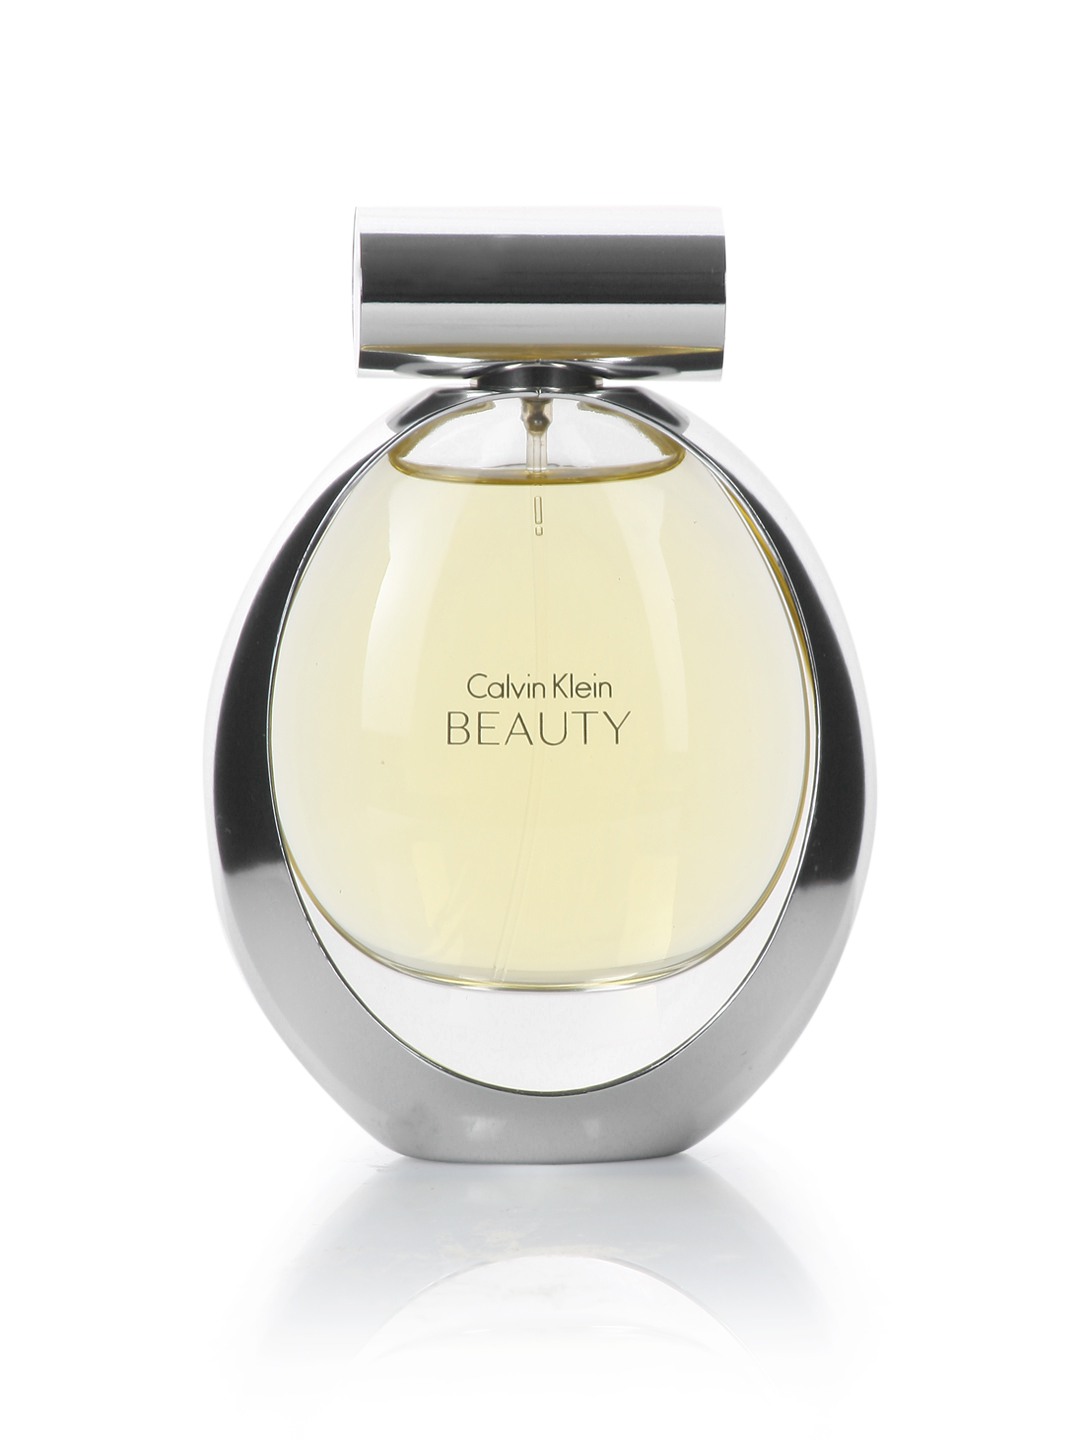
Calvin Klein Women Beauty Perfume
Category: Personal Care / Fragrance / Perfume and Body Mist
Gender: Women
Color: Beige
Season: Spring 2017
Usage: Casual